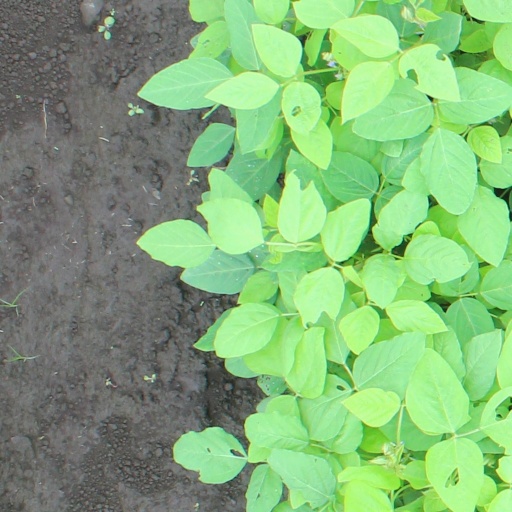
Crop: soybean